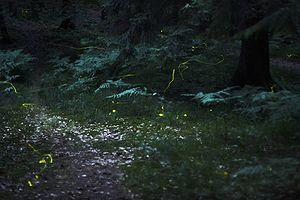
Luciola est un genre d'insectes coléoptères appartenant à la famille des Lampyridae, à la sous-famille des Luciolinae, à la tribu des Luciolini, capables de produire de la lumière jaune-verdâtre aussi bien à l'état adulte que larvaire.
La famille des lucioles et des lampyres regroupe plus de 2 000 espèces connues de coléoptères produisant presque tous de la lumière, à l'état de larve et/ou adulte, réparties sur tous les continents. Ces insectes, en tant que petits prédateurs de la strate herbacée et buissonnante, jouent un rôle important dans leur niche écologique en limitant notamment la pullulation des chenilles, escargots et limaces.
Maurice Blondel, né le 2 novembre 1861 à Dijon et mort le 4 juin 1949 à Aix-en-Provence, est un philosophe français. Il a développé une philosophie de l'action intégrant des éléments du pragmatisme moderne dans le contexte de la philosophie chrétienne.